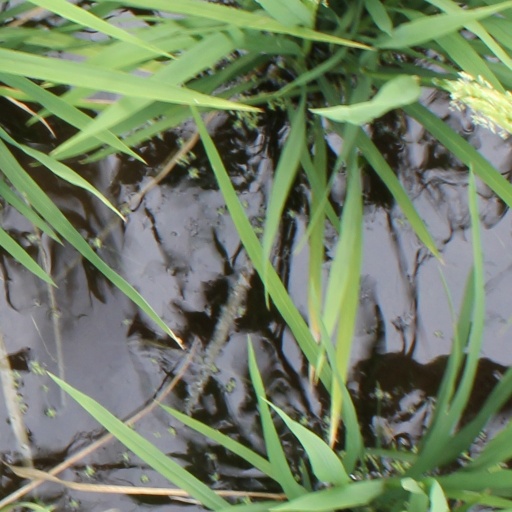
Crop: rice